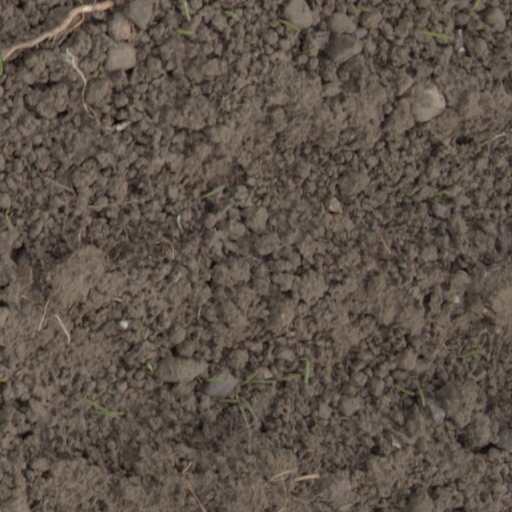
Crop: wheat